Alpine cuisine

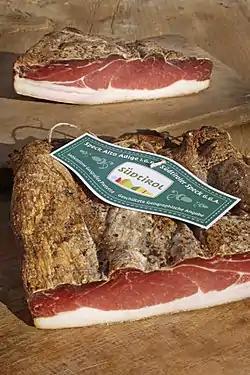
"Südtiroler Speck"

Over the centuries, the widespread use of alpine farming and the need to store meat over the long winter season have brought about a number of long-lasting meat specialities in Alpine cuisine. Many products such as Tyrolean ("Tiroler Speck") and South Tyrolean bacon ("Südtiroler Speck"), Bündnerfleisch and Valais dried meat are now protected as protected designations of origin ("g.g.A."). But other dried meat products such as Kaminwurze also have a firm place in alpine cuisine.